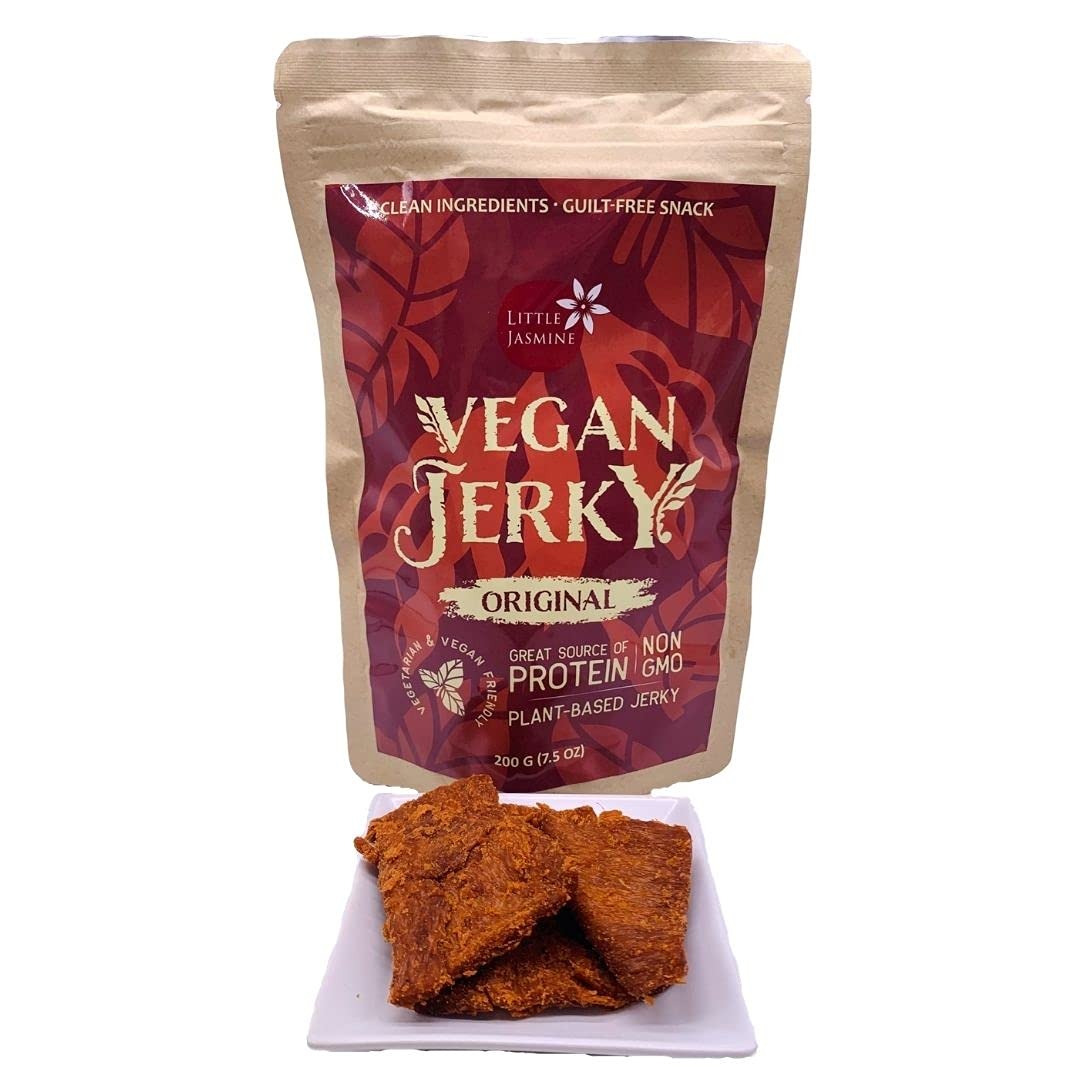
Item Name: Little Jasmine Vegan Jerky, Original Flavor, Plant Based Protein, Vegetarian Food, 7.5 oz
Bullet Point 1: BETTER THAN BEEF JERKY: Little Jasmine's vegan jerky has been marinated and seasoned to have the same great taste and texture as your favorite beef jerky, just without the meat.Our newest recipe is made with cleaner ingredients for a fresher taste and moist easy to chew pieces.
Bullet Point 2: HEALTHY SOURCE OF PROTEIN: Each bag contains 40 grams of healthy vegan protein! These high protein snacks give you a boost of energy and help satisfy your hunger cravings throughout the whole day.
Bullet Point 3: PREMIUM INDGREDIENTS: We only use gourmet quality, all natural, vegan plant based ingredients in each delicious batch of vegan meat we craft, plus it's non GMO so you can enjoy your healthy snack without any worries. INGREDIENTS: Soybean fiber, sugar, canola oil, soy sauce, salt, ginger powder, chili powder, sorbic acid.
Bullet Point 4: DIET FRIENDLY: Our jerky is made of cruelty free and responsibly-sourced textured vegetable protein making it a great addition to any diet, whether it be vegan, vegetarian or meat lover.
Bullet Point 5: FOR ANY OCCASION: The long shelf life of this plant based meat makes it a great addition to food storage. It's grab and go nature makes it ideal for snacking anytime, like on road trips, at the office, before working out, or during hiking and camping.
Value: 7.5
Unit: Ounce

Price: 15.27